Khalid ibn Hashim

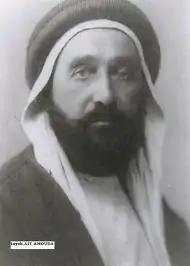
Prince Khaled.jpg

Khaled ibn Hashimi ibn Hajj Abd al Qadir (1875 – January 1936) was the grandson of the military leader Abd al Qadir and was for a time a prominent opponent of the nature of French colonial rule in Algeria.